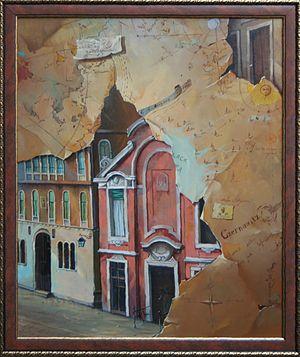
Anastasiya Markovich est une peintre ukrainienne. Elle habite et travaille à Chernivtsi, dans le sud-ouest de l'Ukraine. Elle est reconnue pour ses publications dans plusieurs magazines d'art, pour ses livres tels Світ Левкасу et The World of Levkas et pour ses expositions dans plusieurs pays tels l'Allemagne, la France, les Pays-Bas, la Pologne et la Russie.